Bellingrath Gardens and Home

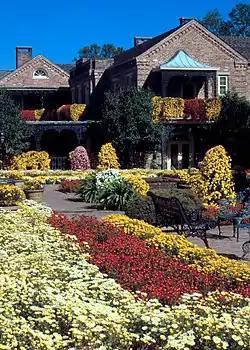
The Bellingrath Home

Bellingrath Gardens and Home is the public garden and historic home of Walter and Bessie Bellingrath, located on the Fowl River near Mobile, Alabama, United States. Walter Bellingrath was one of the first Coca-Cola bottlers in the Southeast, and with his wealth built the estate garden and home. He and his wife, Bessie, lived in the home which has since been converted into a museum. The gardens opened to the public in 1932. The site was listed on the Alabama Register of Landmarks and Heritage on September 14, 1977, and on the National Register of Historic Places on October 19, 1982.